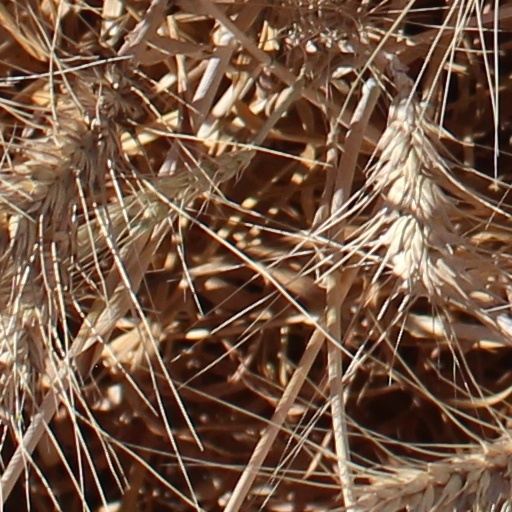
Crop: wheat